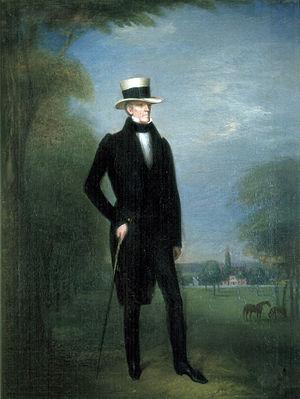
""Gentilhomme du Tennessee,"" portrait d'Andrew Jackson âgé, du peintre Ralph E. W. Earl. Huile sur toile, 1828-1833, 50 cm x 76 cm. Portrait de la collection de l'Hermitage, Nashville, Tennessee, avec l'aimable autorisation du Projet Portraits Tennessee."